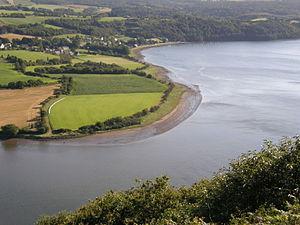
Le village de Trégarvan au creux d'un méandre de l'Aulne - Vue prise du belvédère de Rosnoën.
Une barre de méandre est une accumulation de dépôt d’alluvions sur le coude intérieur d’un méandre de cours d'eau le long de la berge convexe. Les barres de méandres se trouvent en abondance dans les rivières à méandres et sinueuses. Elles prennent la forme d’un croissant et sont situées à l'intérieur des virages de l’écoulement. Les barres de méandres sont très similaires dans leur formation et composition aux îles fluviales bien que souvent plus petites.
Rosnoën [ʁɔsnɔɛn] est une commune française, située dans le département du Finistère en région Bretagne.